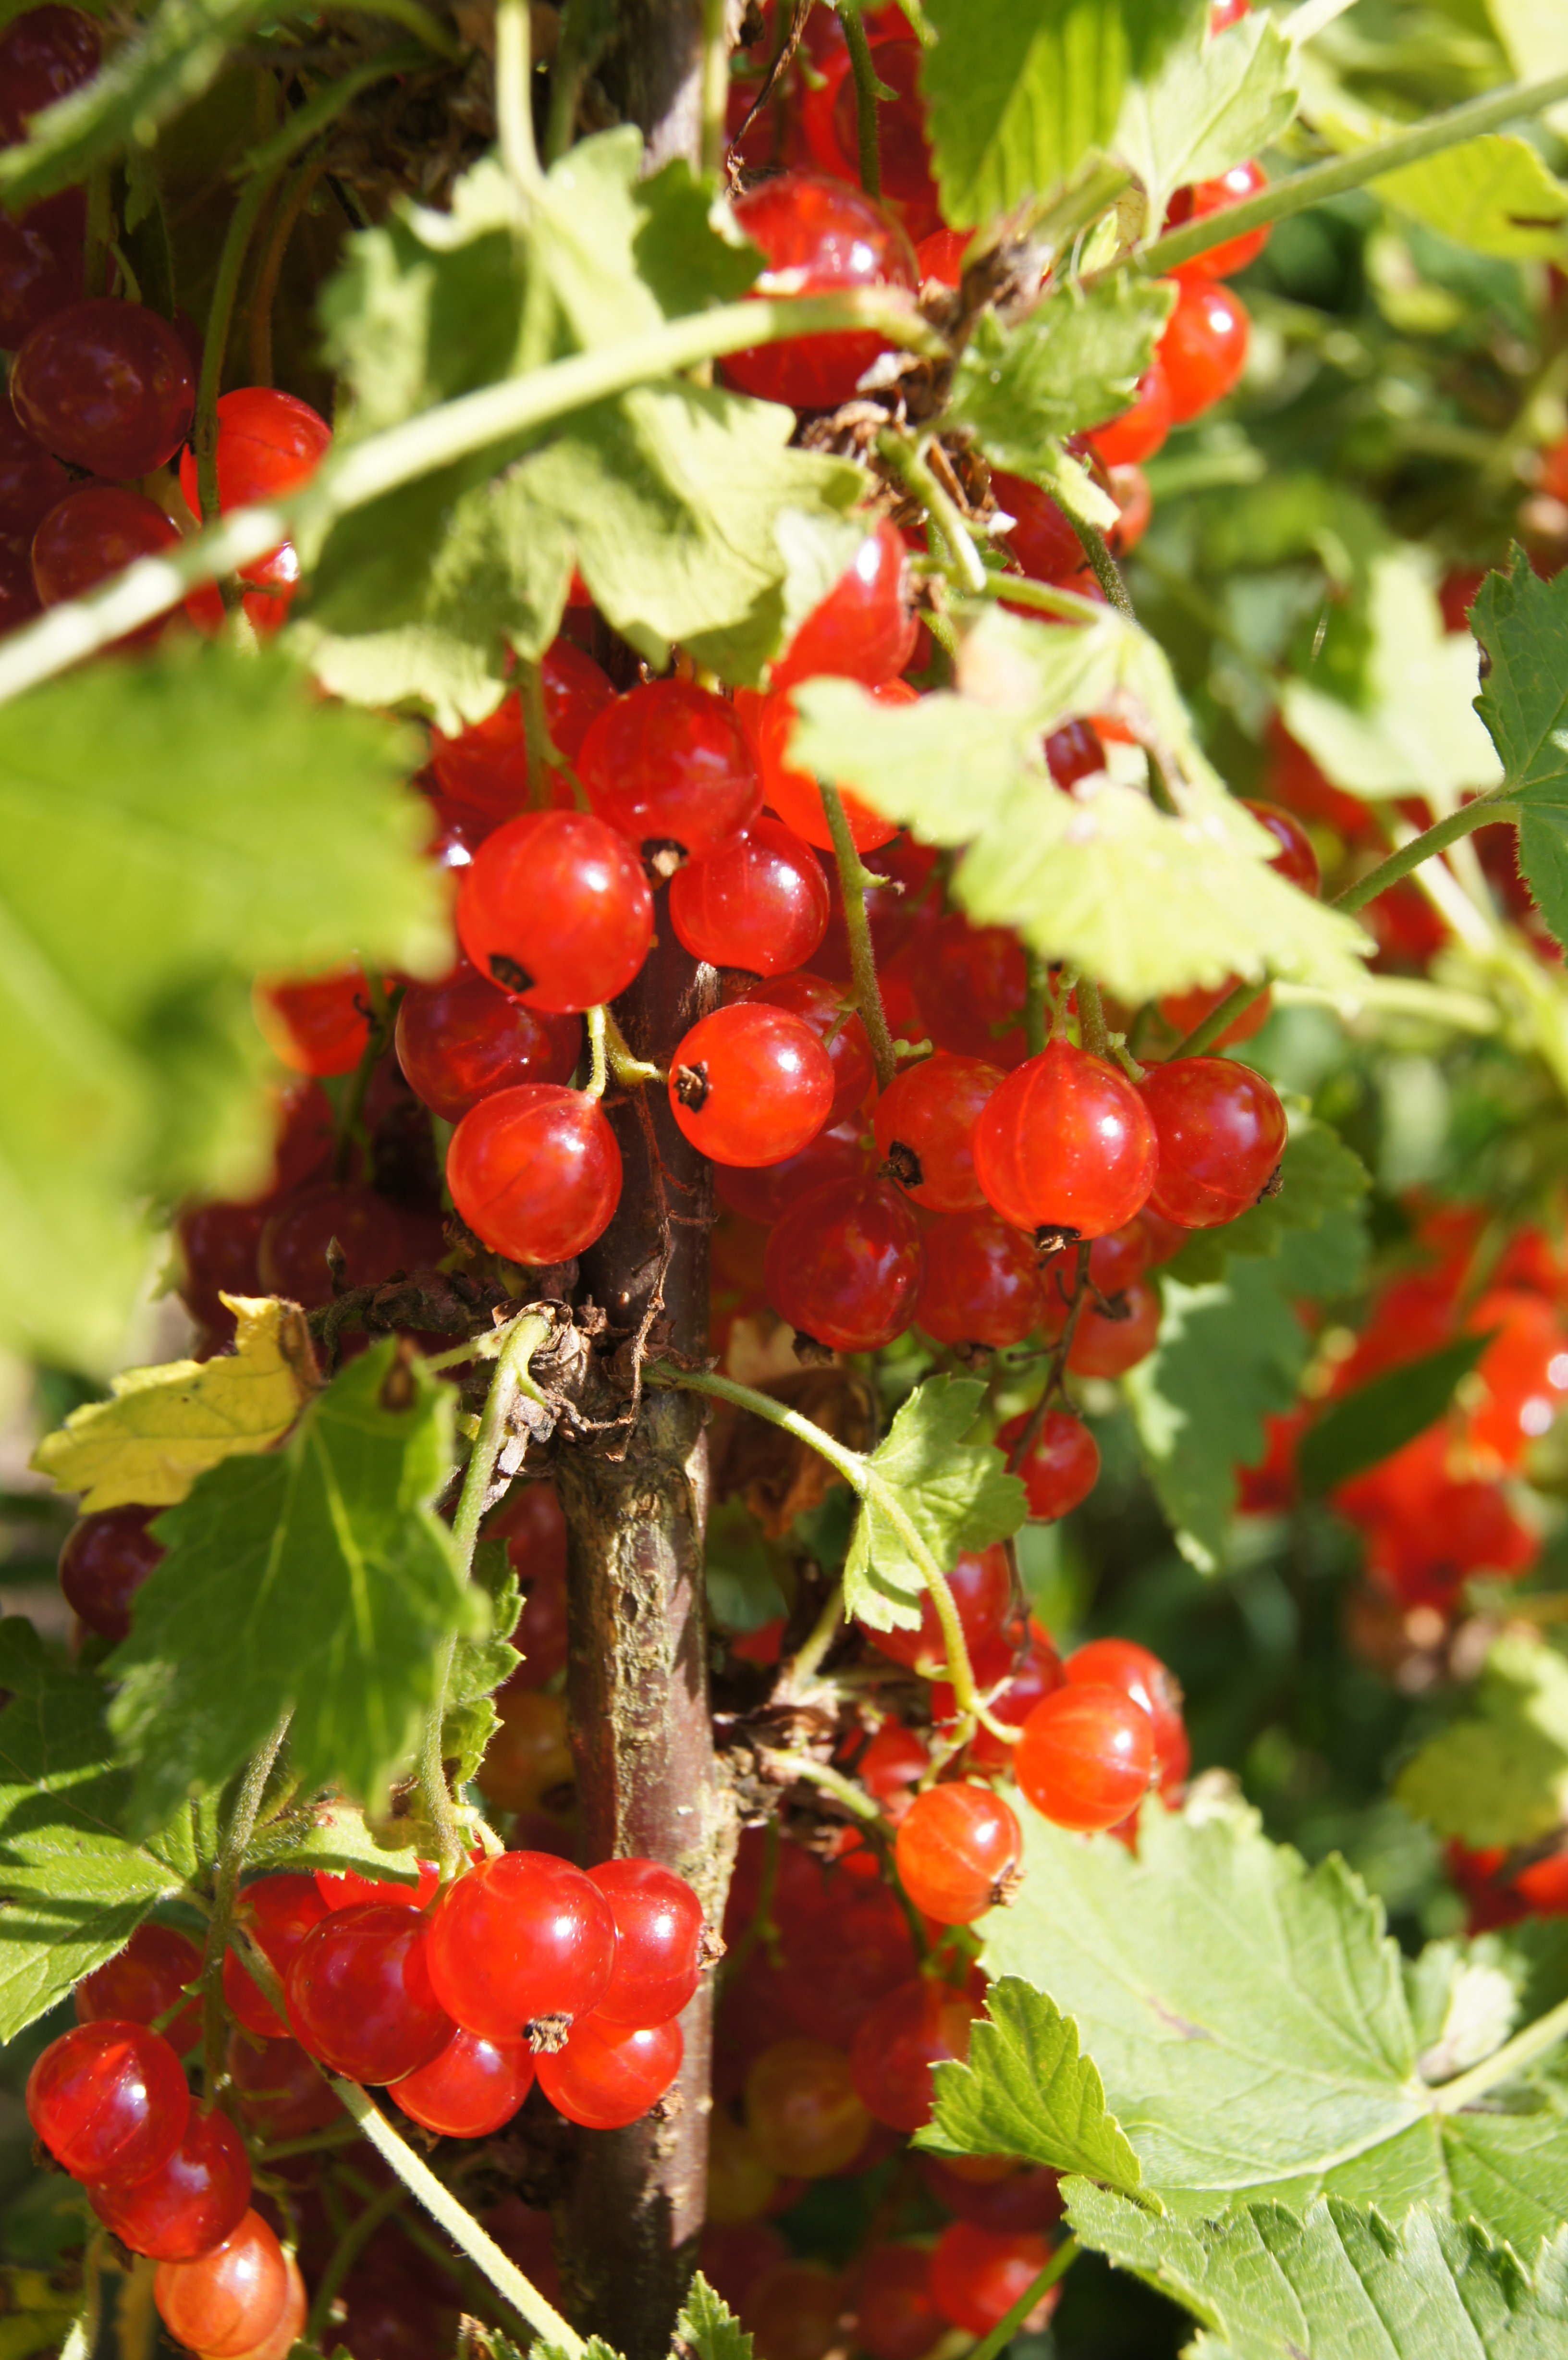
branch, plant, fruit, berry, leaf, flower, bush, food, red, produce, autumn, holly, shrub, rowan, hawthorn, rose hip, flowering plant, the plot, currant, redcurrant, fruit shrub, ribes rubrum, common currant, land plant, aquifoliaceae, aquifoliales